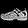
Label: Sandal